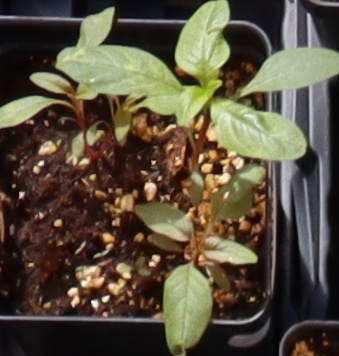
Label: Waterhemp